Toshiba

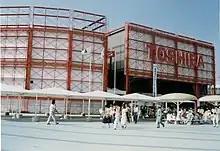
The Toshiba pavilion at Expo '85

The group expanded rapidly, driven by a combination of organic growth and by acquisitions, buying heavy engineering, and primary industry firms in the 1940s and 1950s. Groups created include Toshiba Music Industries/Toshiba EMI (1960), Toshiba International Corporation (the 1970s), Toshiba Electrical Equipment (1974), Toshiba Chemical (1974), Toshiba Lighting and Technology (1989), Toshiba America Information Systems (1989) and Toshiba Carrier Corporation (1999). The first mini-split ductless air conditioner was sold in 1961 by Toshiba in Japan.